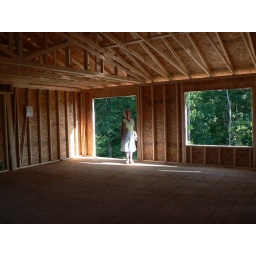
Mom by my door wall on 7/29/09.